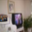
Label: television